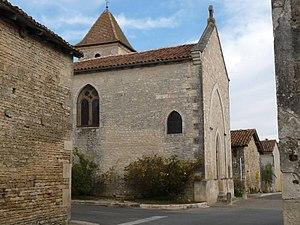
église de Bayers, Charente, France
Le château de Bayers domine la Charente. Il est situé dans le village de Bayers.
Bayers est une ancienne commune du Sud-Ouest de la France, située dans le département de la Charente. Depuis le 1ᵉʳ janvier 2017, elle est intégrée à la commune nouvelle d'Aunac-sur-Charente.